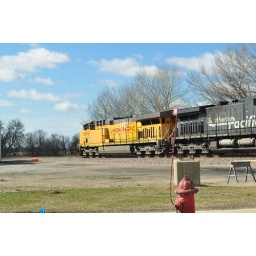
Train in Eastern Iowa, highway 1 train